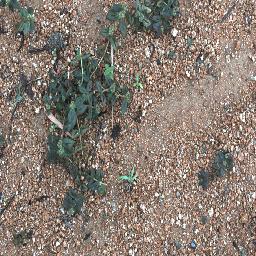
Label: negative